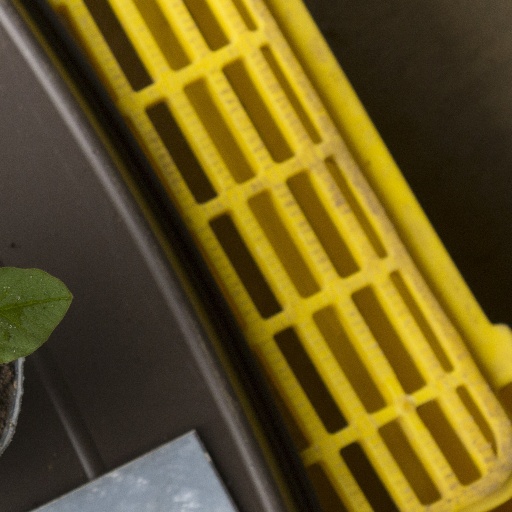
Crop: soybean